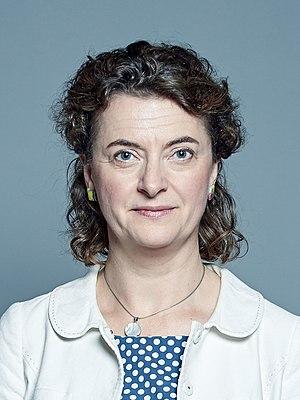
Elizabeth Rose Berridge, baronne Berridge est une femme politique britannique conservateur, membre de la Chambre des Lords.